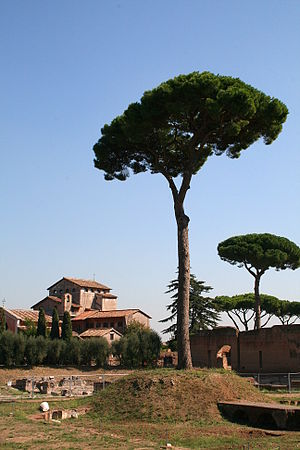
Palatinerhøjen / Ældste tid
Klosteret San Bonaventura al Palatino øverst på Palatinerhøjen.
Palatinerhøjen er den centrale af Roms syv høje og den ældste del af byen. Den er 40 meter høj og grænser til både Forum Romanum, Circus Maximus og Colosseum. Højen er opkaldt efter Pales, i romersk mytologi gudinde for fårehyrder, og videre er "Palatin" det etymologiske ophav til ordet "palads".